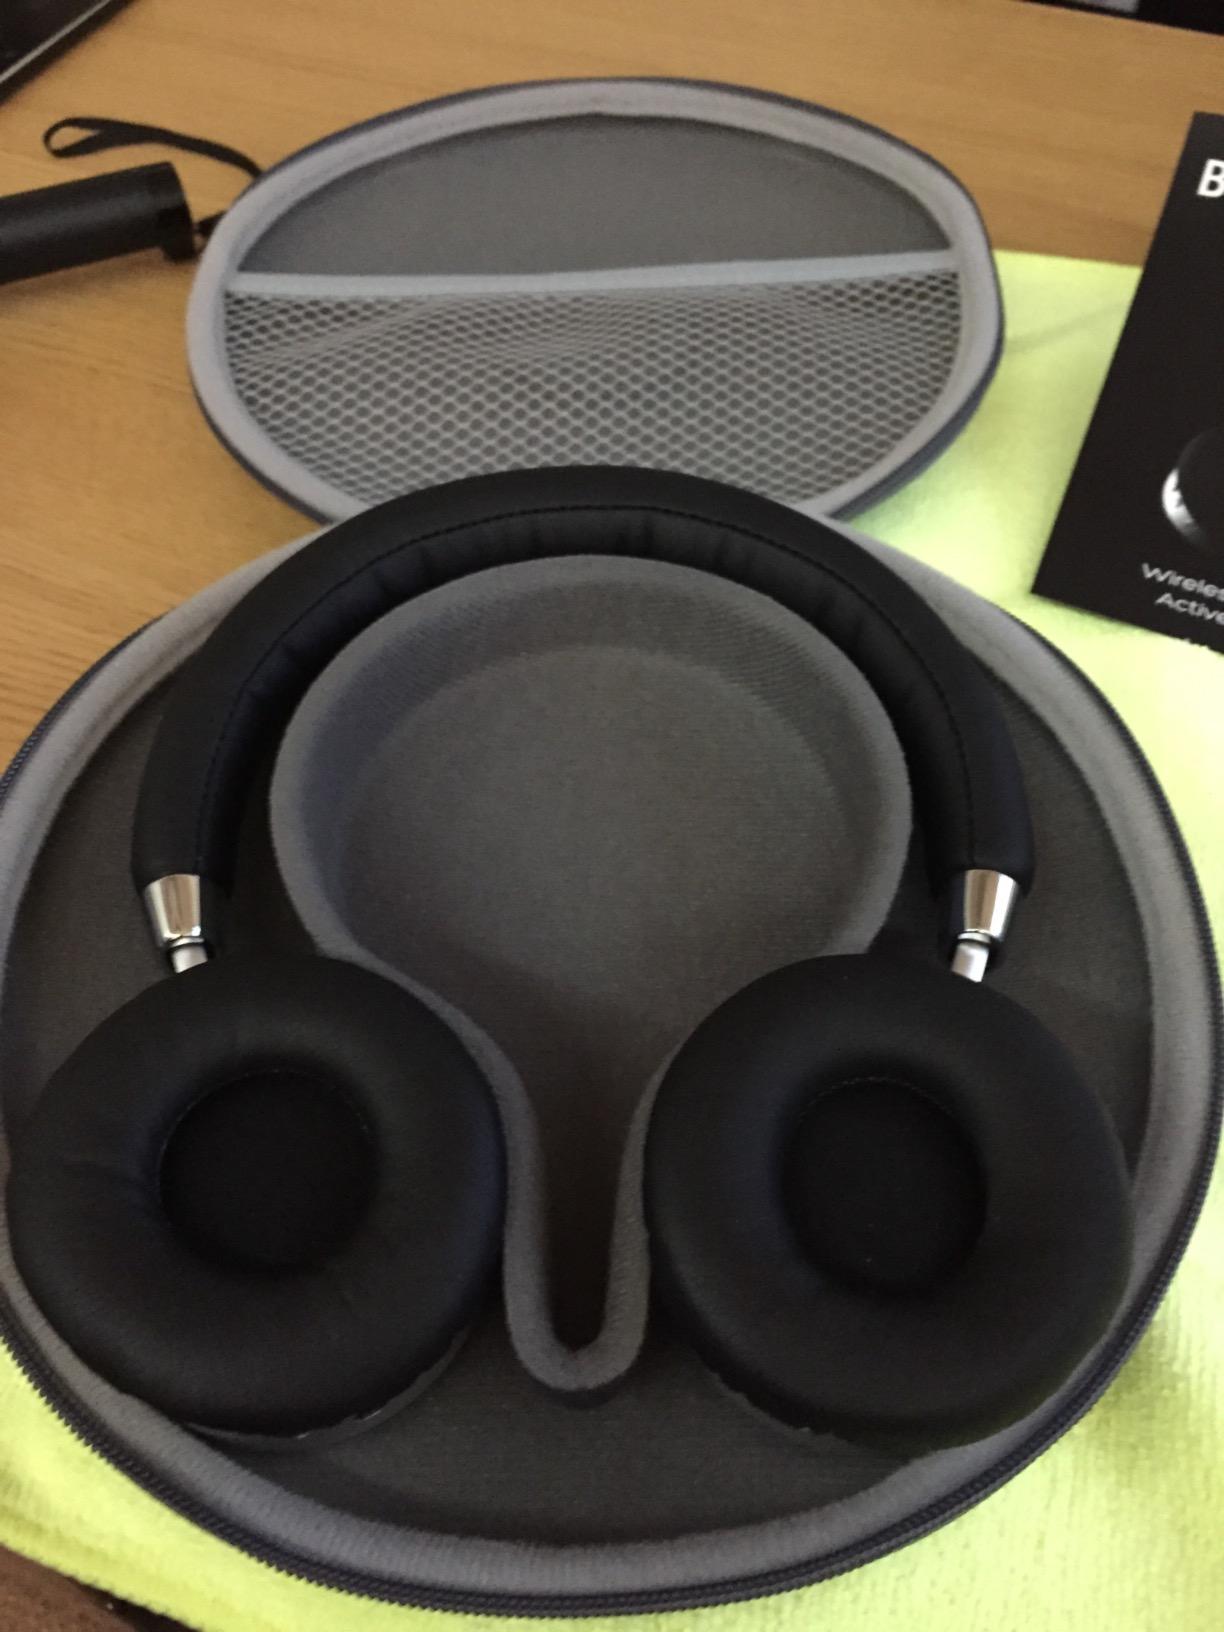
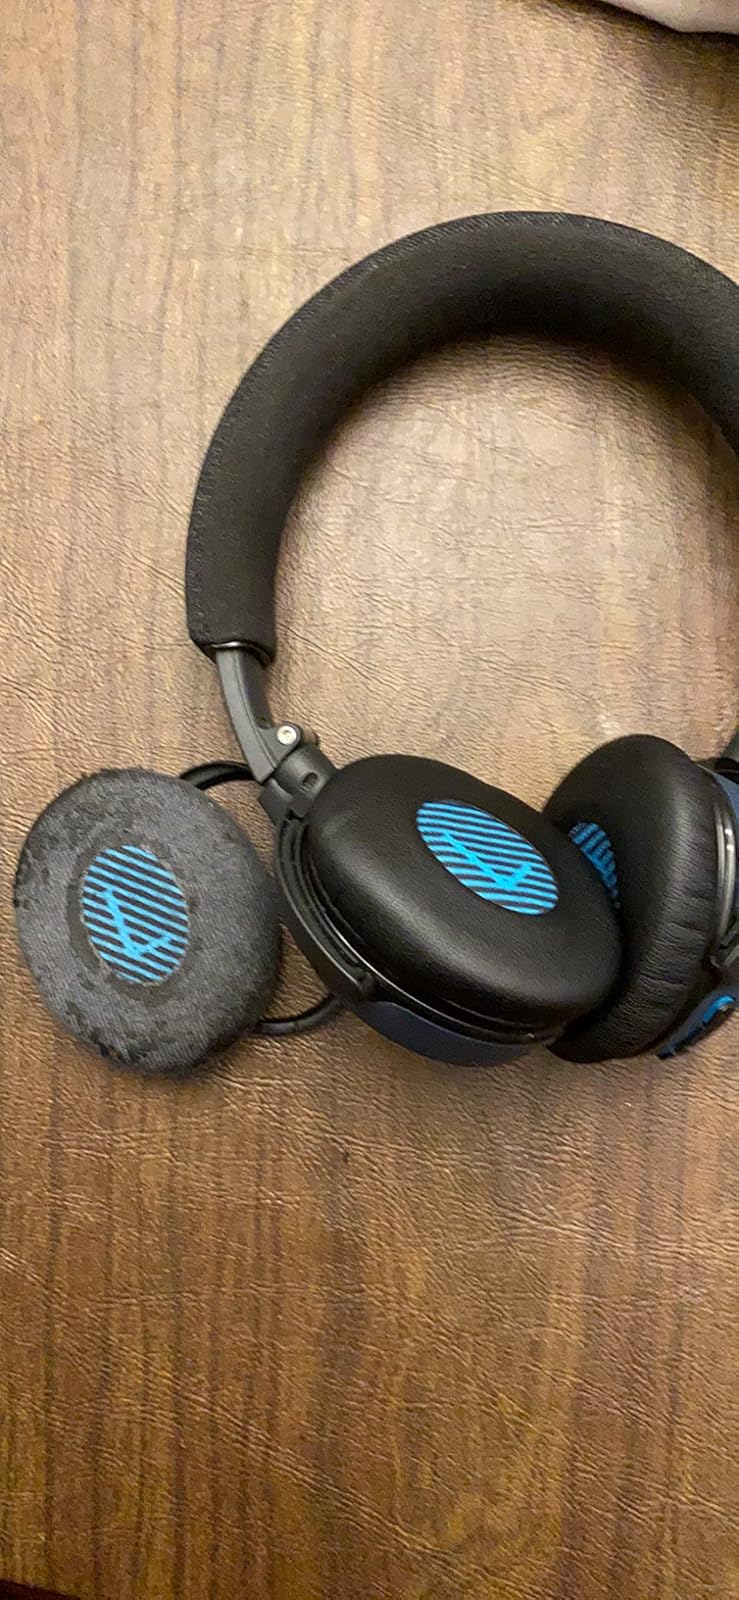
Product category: headphones
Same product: no